Jeopardy! audition process

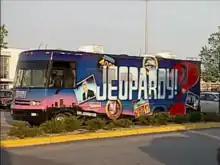
The "Jeopardy!" Brain Bus

For Season 15 (1998–99), the show introduced a Winnebago recreational vehicle called the ""Jeopardy!" Brain Bus", measuring , which travels 12 times per year to conduct regional contestant searches throughout the United States and Canada. Those who impress the Brain Bus staff during the Brain Bus events and have passed the qualifying tests are invited to attend actual "Jeopardy!" auditions in California. The official "Jeopardy!" website used to feature a section devoted to the Brain Bus starting during Season 21 (2004–05); by Season 26 (2009–10), this section was taken down.